Villalbilla

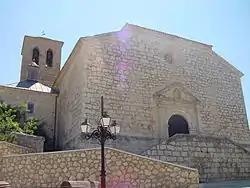
Church in Villalbilla

Villalbilla is a village in Spain. It is located in the east of the Community of Madrid, near the city of Alcalá de Henares. It had a population of 15,866 in 2022.